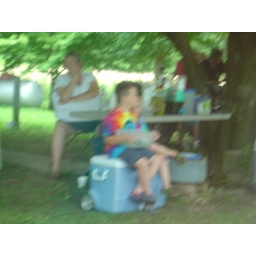
These 2 kids were selling lemonade &amp;amp; bottles of water to people in the Bonnaroo car line.